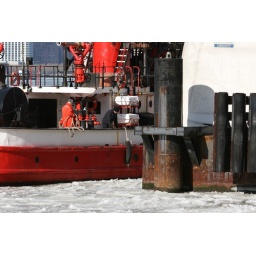
In bitter cold and in icy water many agencies help raise flight 1549 from the hudson river